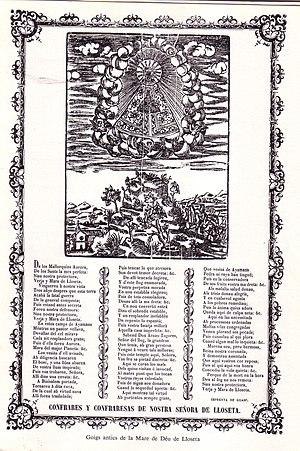
Les goigs sont, dans les pays catalans, des compositions poétiques populaires en l'honneur de la Vierge ou de saints, imprimées sur des feuilles souvent illustrées. En catalan, langue d’origine, on emploie toujours le mot au pluriel, même lorsqu’il ne concerne qu’une seule œuvre, car à l’origine il s’agit de célébrer « les » sept joies de la Vierge. Les goigs étaient chantés lors des cérémonies religieuses, processions, fêtes votives, pèlerinages.